Herder

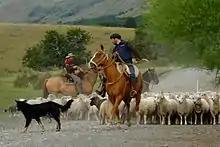
Shepherd herding sheep in Patagonia, Argentina

A herder or herdsman is a pastoral worker responsible for herding, i.e., the care and management of a herd or flock of domestic animals, usually on open pasture. It is particularly associated with nomadic or transhumant management of stock, or with common land grazing. The work is often done either on foot or mounted.